Dress

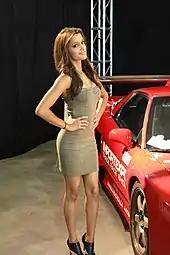
A promotional model in a bodycon dress

In the early twentieth century, the look popularized by the Gibson Girl was fashionable. The upper part of women's dresses in the Edwardian era included a "pigeon breast" look that gave way to a corseted waist and an s-shaped silhouette. Women called their dresses "waists" if one-piece, or "shirtwaists," if it consisted of a skirt and a blouse. The bodice of the dresses had a boned lining. Informally, wealthy women wore tea gowns at home. These garments were looser, though not as loose as a "wrapper," and made of expensive fabric and laces.